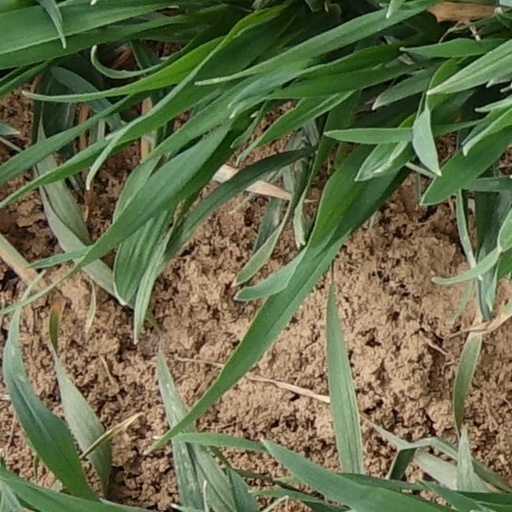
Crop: wheat